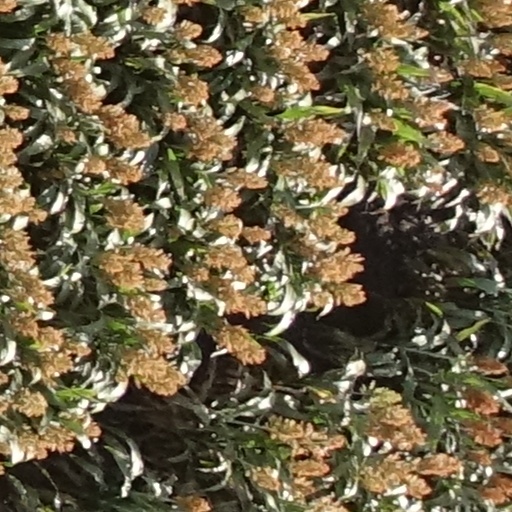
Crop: sorghum